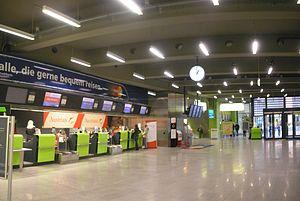
Le City Airport Train est une liaison rail aéroport qui relie le centre de la capitale autrichienne, Vienne, à son aéroport international, Vienne-Schwechat.